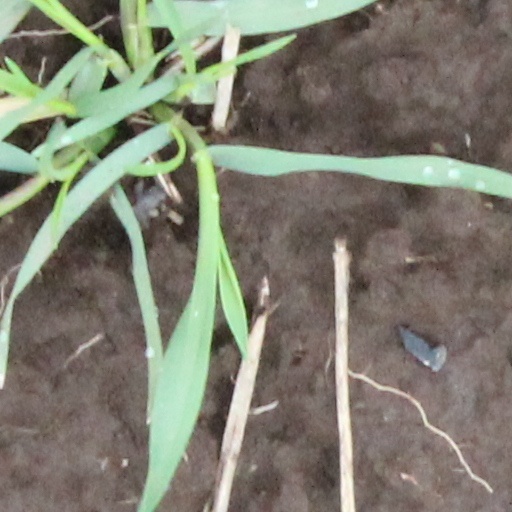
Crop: wheat